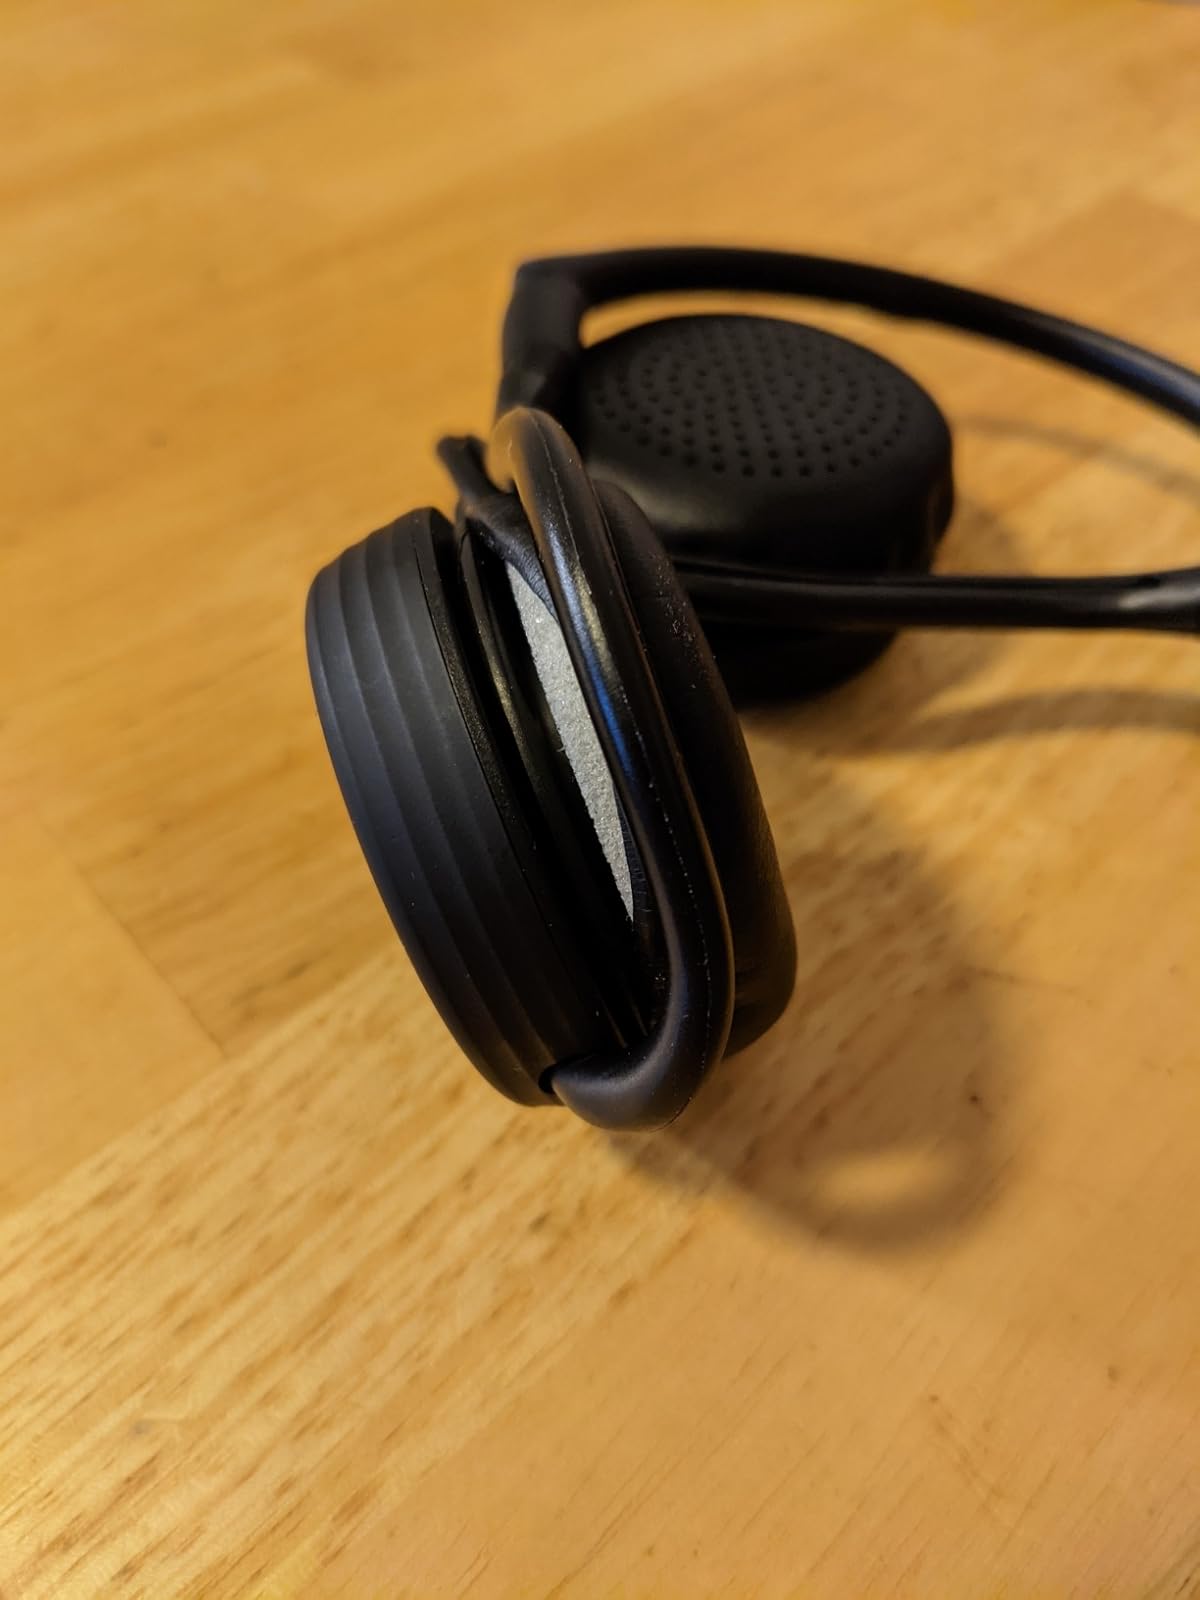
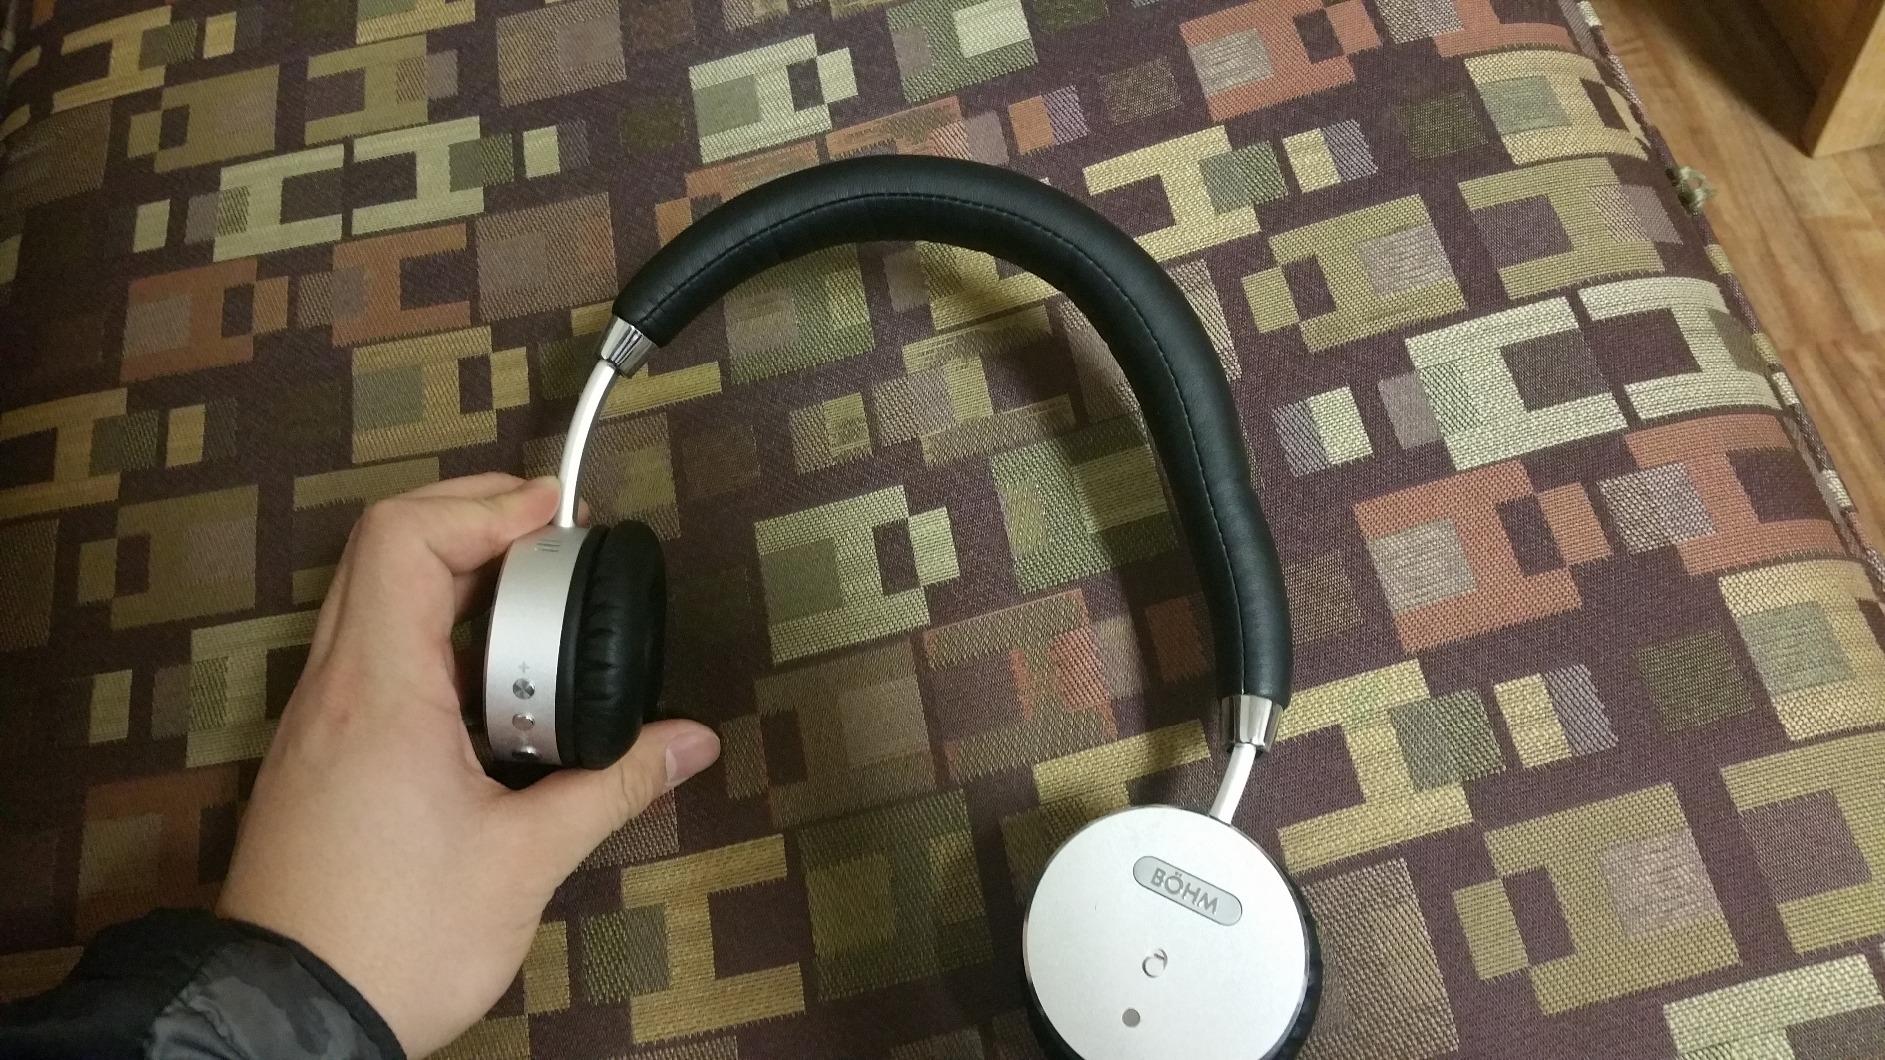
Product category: headphones
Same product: no